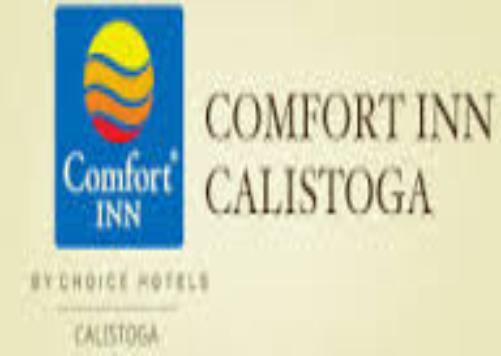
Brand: Calistoga
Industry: Food